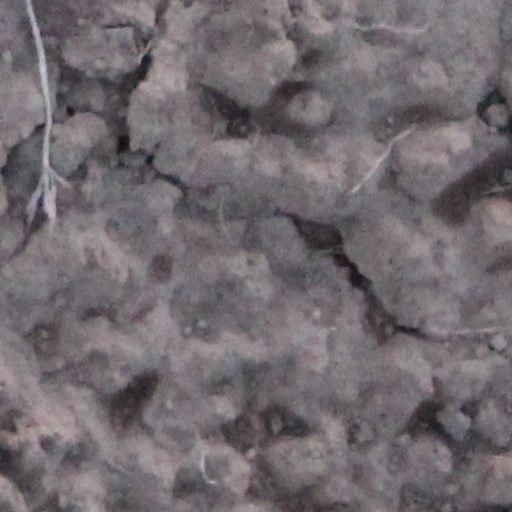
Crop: wheat